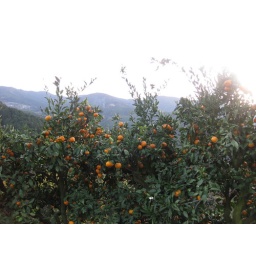
oranges in them thar trees